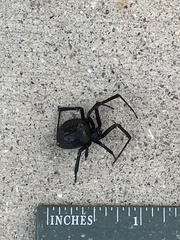
Species: Lactrodectus_hesperus